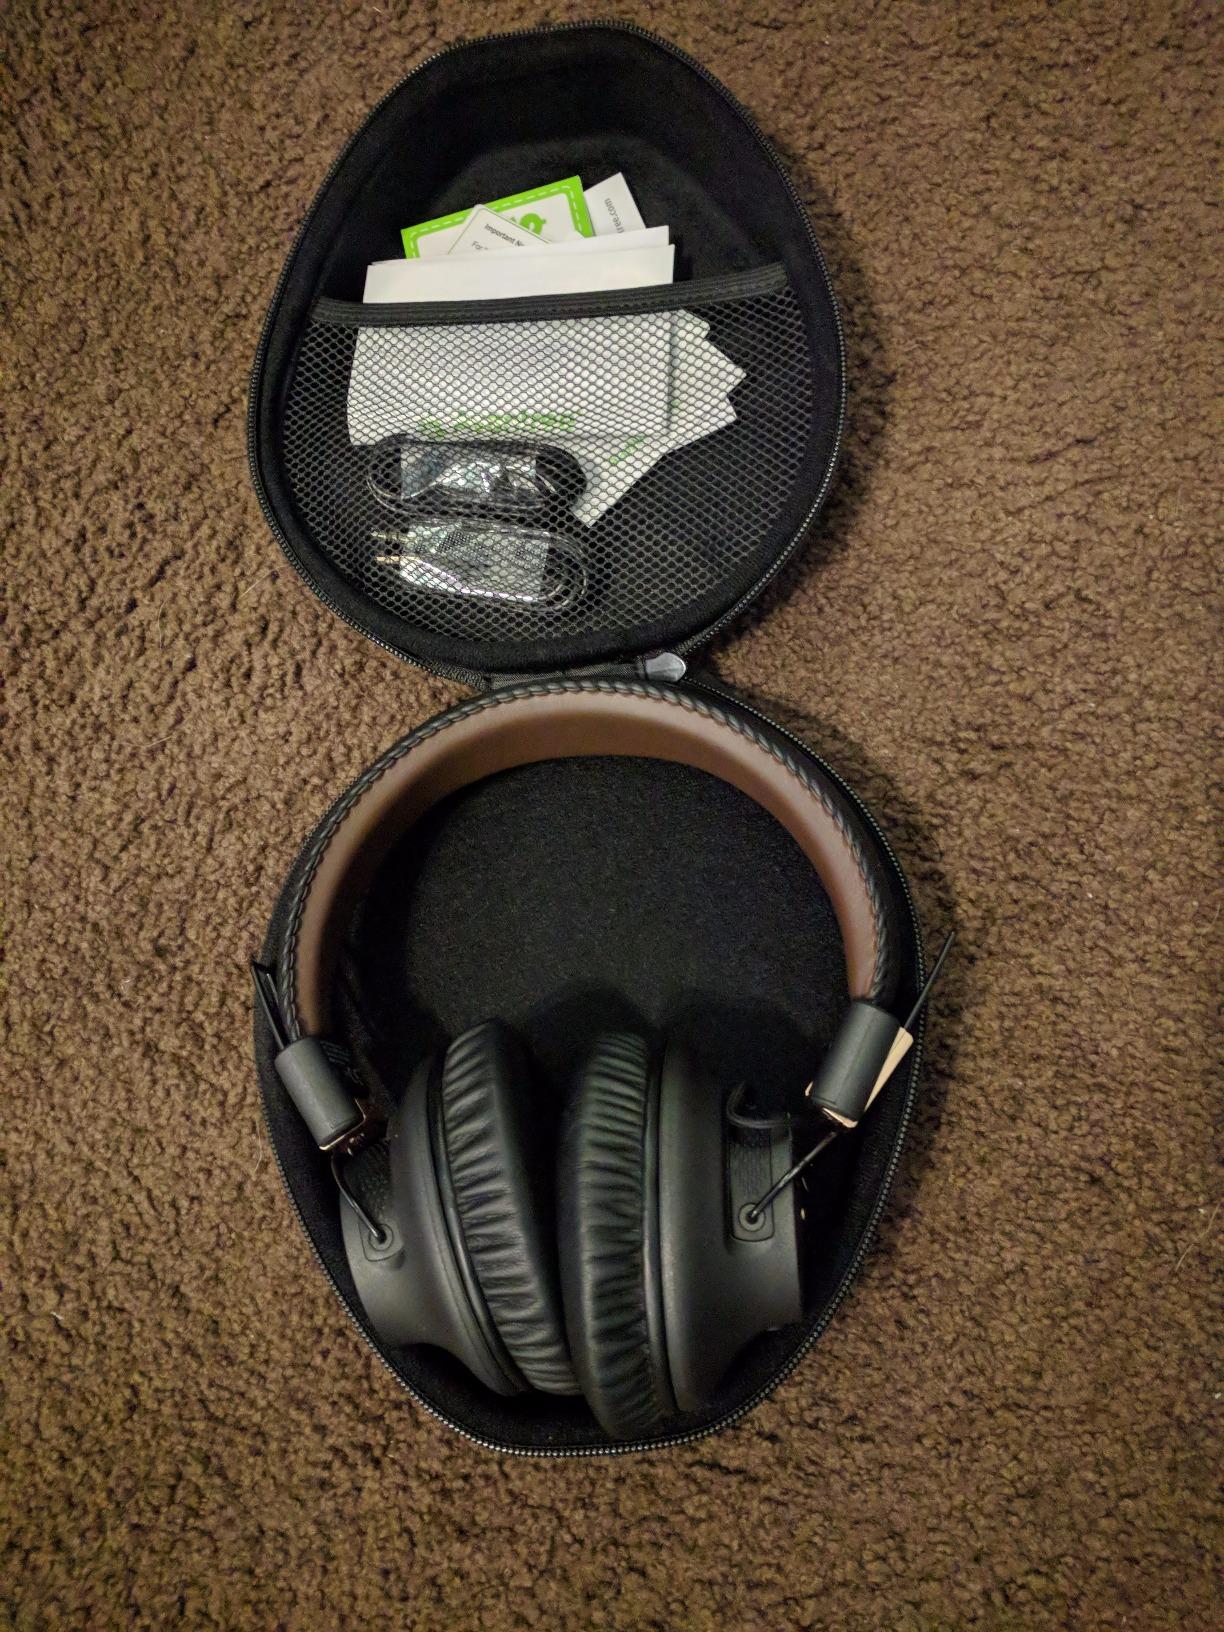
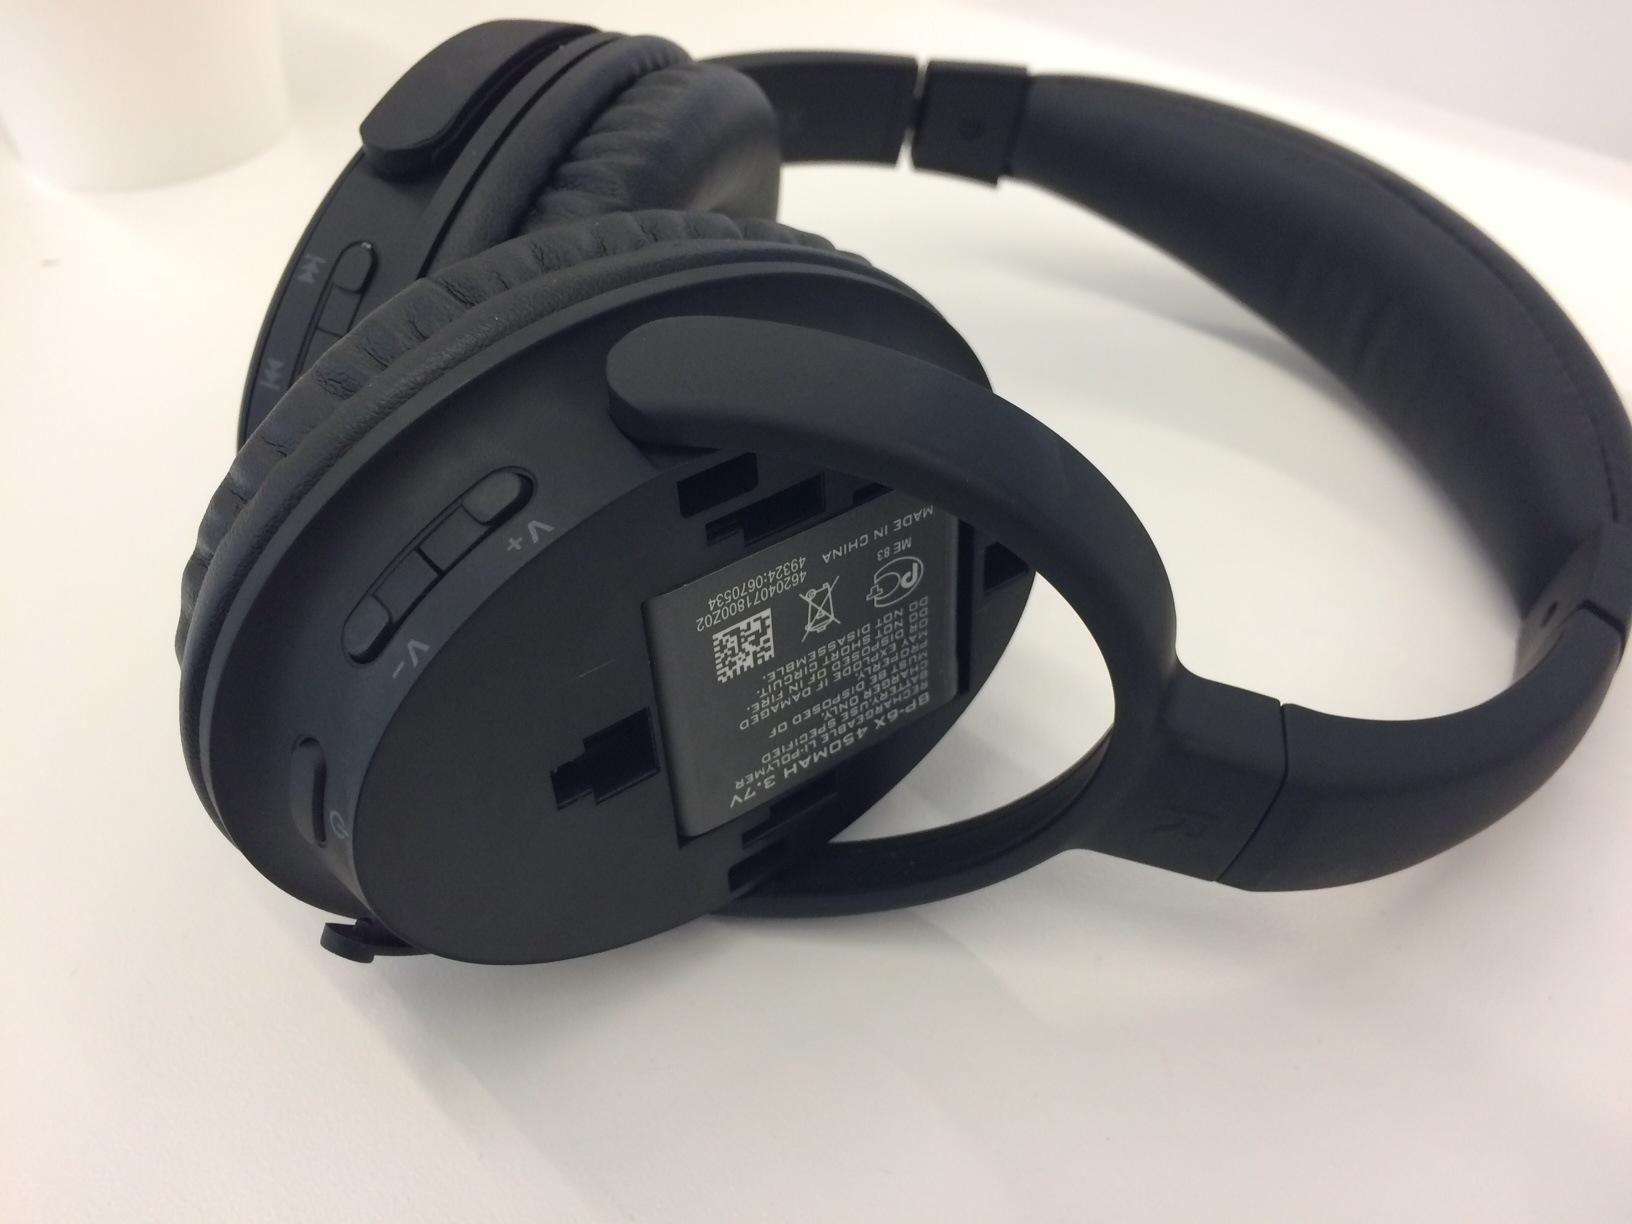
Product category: headphones
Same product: no